Johnny Baker (guard)

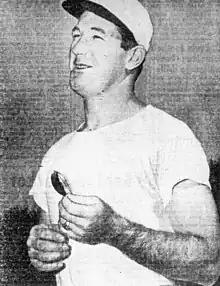
Baker,

John W. "Bake" Baker (August 14, 1907 – February 6, 1979) was an American football player and coach. He played college football at the University of Southern California, where he was a two-time All-American at guard. Baker served as the head football coach at Iowa State Teachers College—now known as the University of Northern Iowa—from 1933 to 1934, the University of Denver from 1948 to 1952, and Sacramento State College—now known as California State University, Sacramento—from 1957 to 1960, compiling a career college football head coaching record of 41–61–4. He was inducted into the College Football Hall of Fame as a player in 1983.